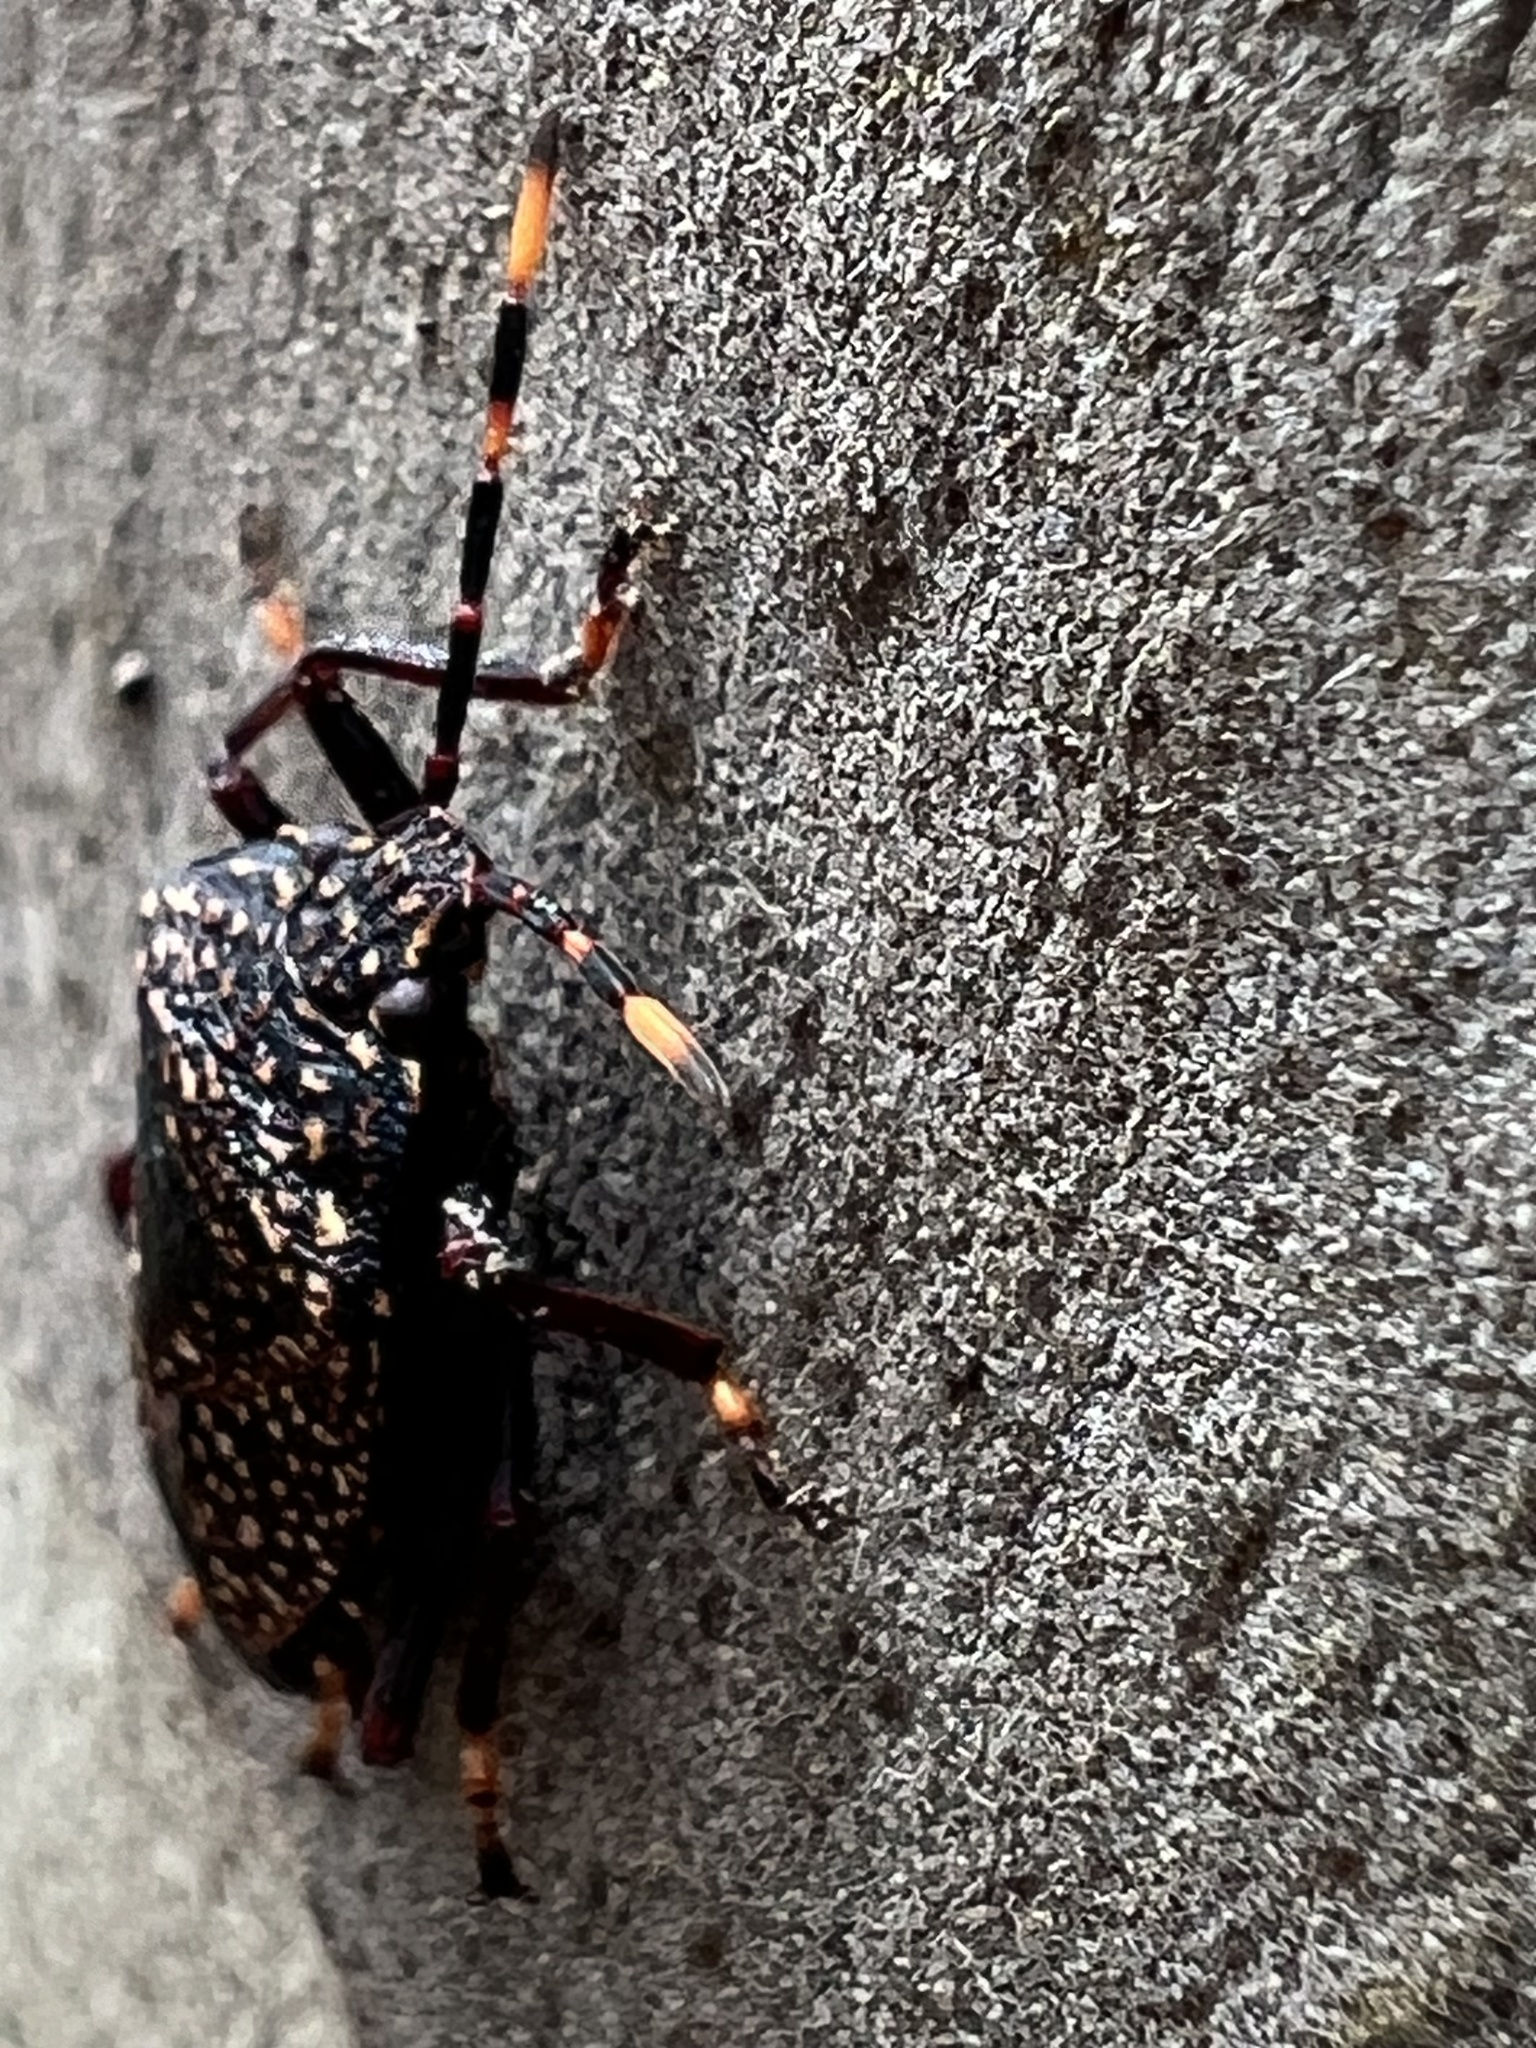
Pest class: stink_bug